Cyclone!

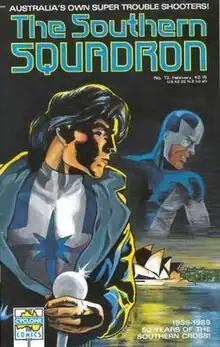
Front cover of "The Southern Squadron" #13

The Southern Squadron was formed by the government of Australia, in 1982, to deal with superpowered crime and to give local superheroes guidance, training and legal authority. The Southern Squadron are based in Canberra, Australia. They cooperate closely with their New Zealand counterparts, the Waitangi Rangers. The supervisor/advisor to the squadron is Colonel Ralph Rivers (formerly the Crimson Comet, a winged superhero from the golden age of Australian comics). The squadron is occasionally joined by Flash Damingo, an alien bi-pedal platypus with a cybernetic arm and a former member of the Space Rangers.